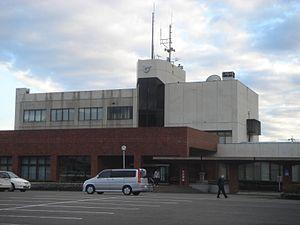
Tomika est un bourg du district de Kamo, dans la préfecture de Gifu, au Japon.